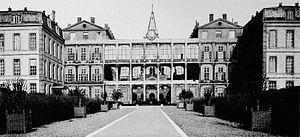
Dictionnaire illustré des communes du département du Rhône. Tome 2 / par MM. E. de Rolland et D. Clouzet.
L'hôpital de la Croix-Rousse, intégré au Groupement Hospitalier Nord, est l'un des quatre grands pôles hospitaliers des hospices civils de Lyon.